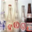
Label: bottle